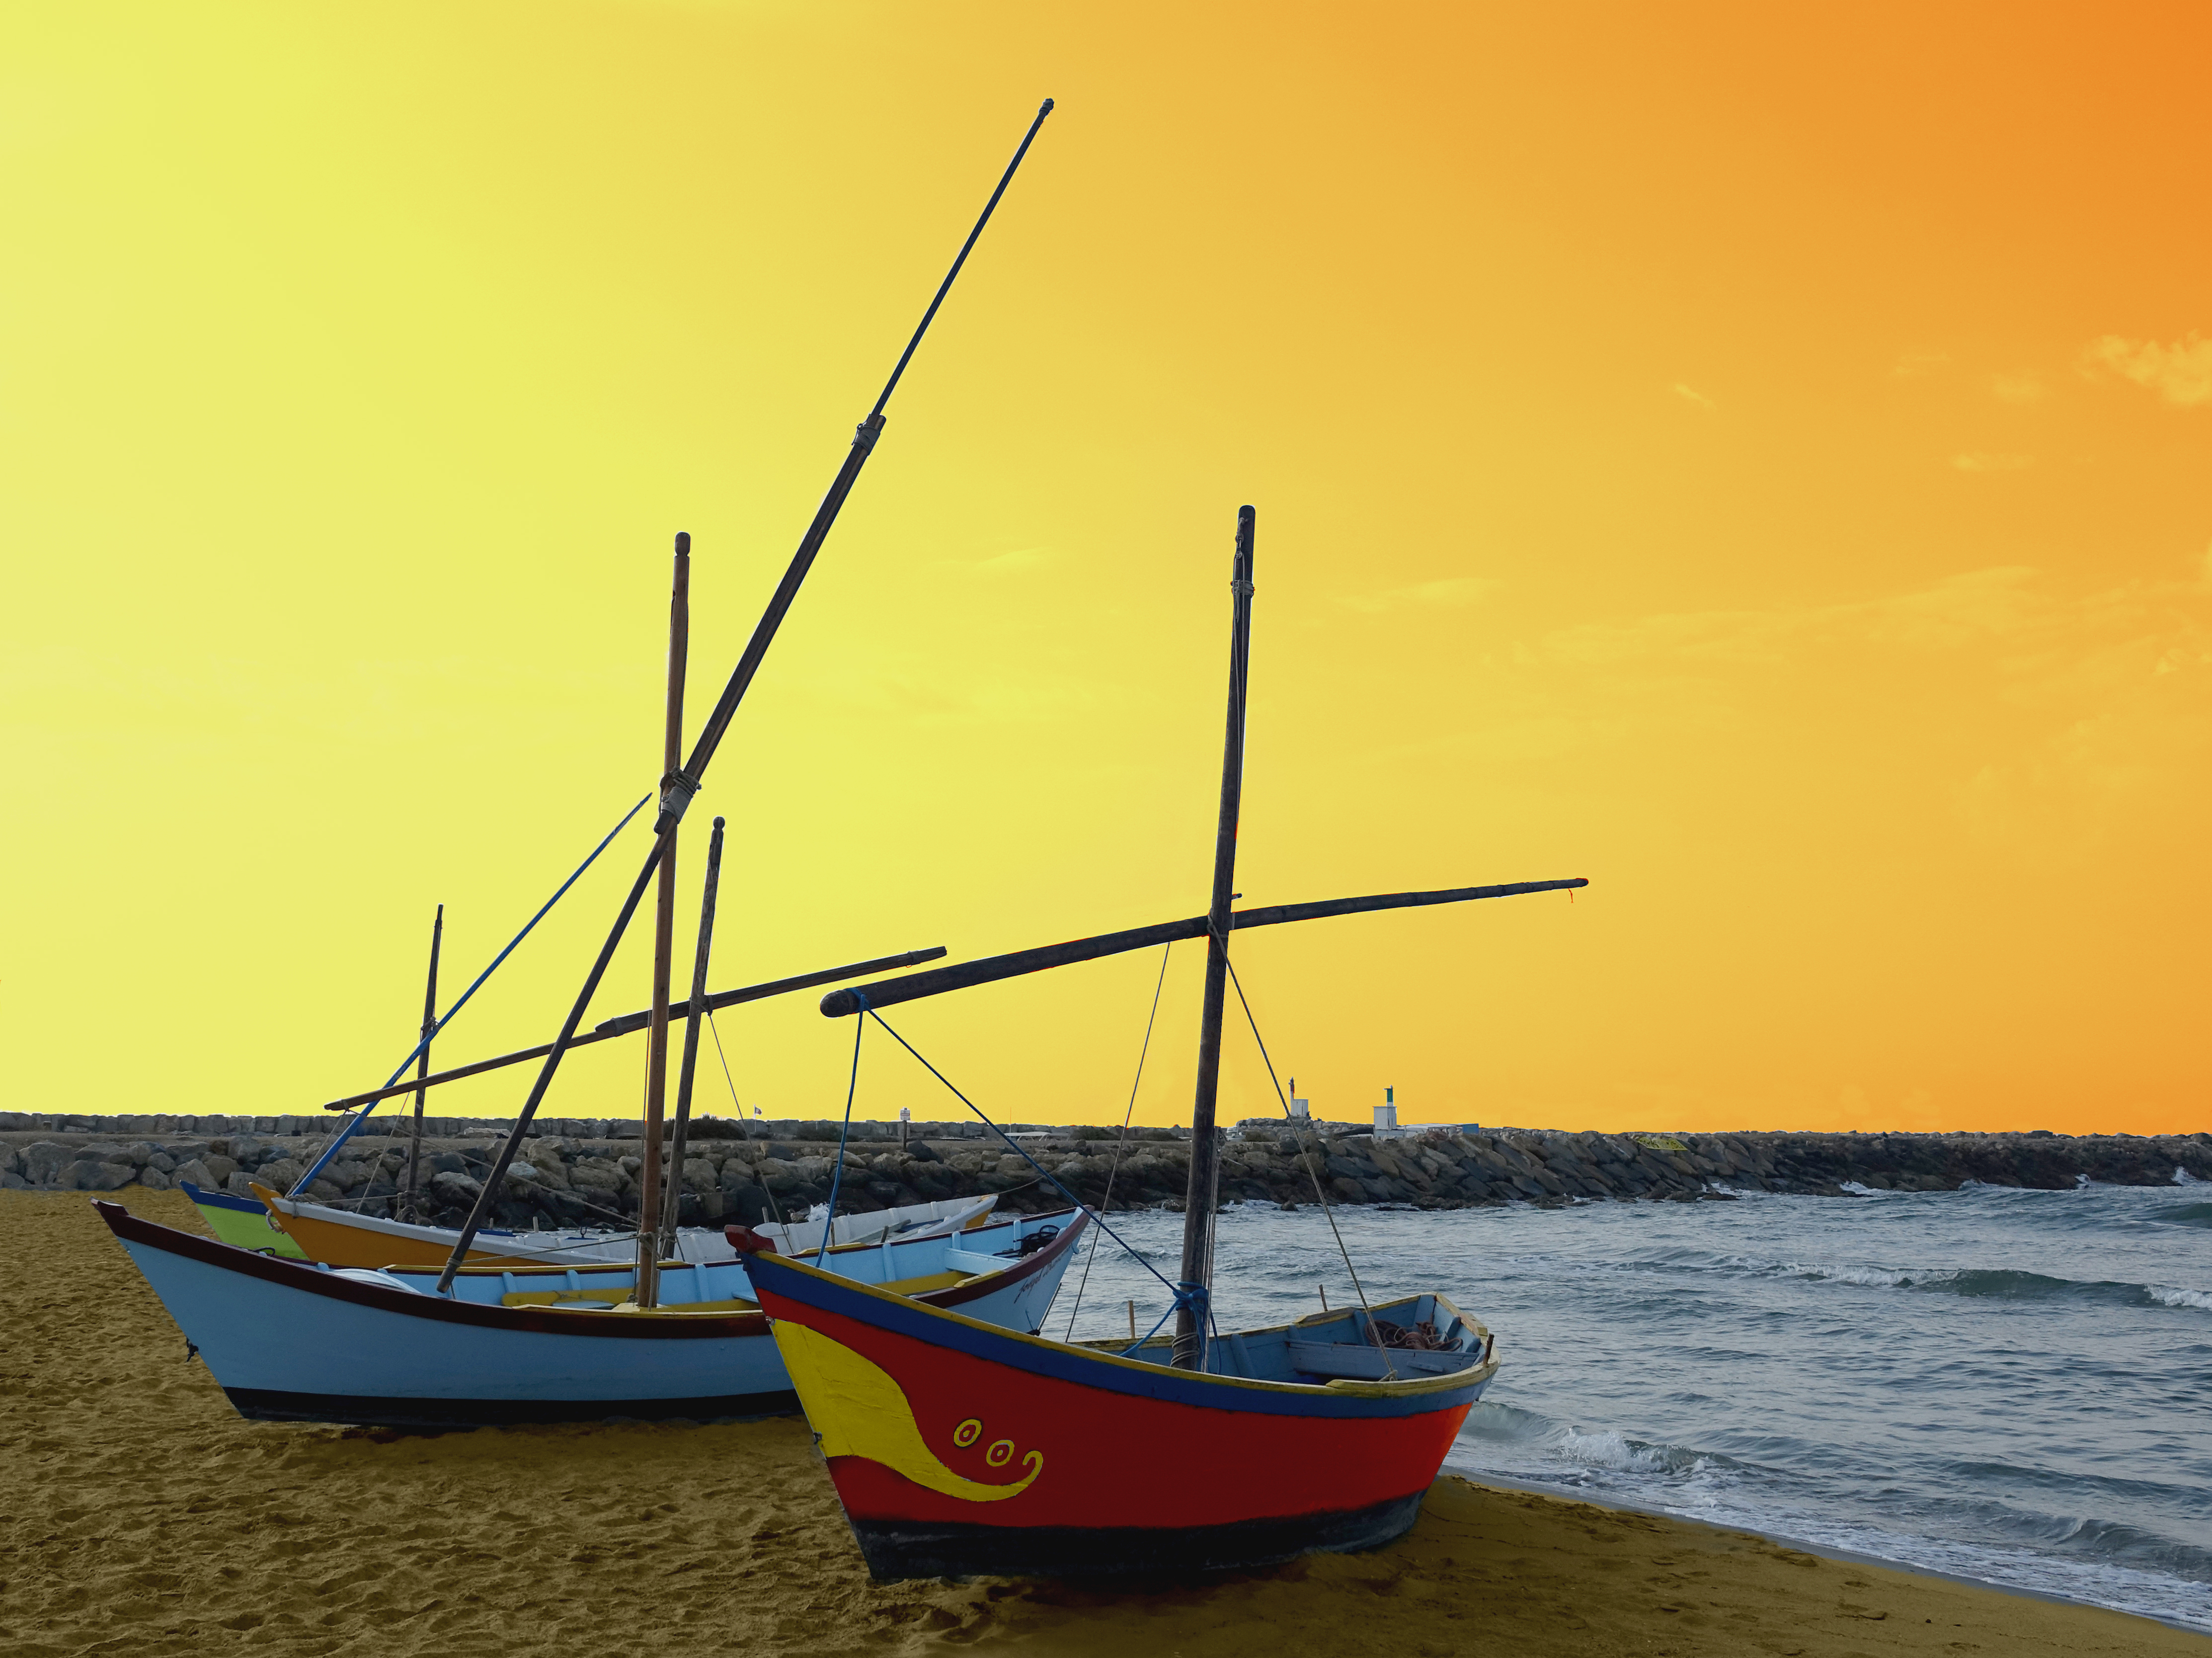
sun, sea, beach, small boat, art, painting, impressionism, board, sky, rising sun, sunset, peach, sinner, water transportation, boat, vehicle, yellow, watercraft, calm, dhow, fishing vessel, horizon, mast, ocean, sailboat, vacation, sunrise, evening